Ribbon-tailed astrapia

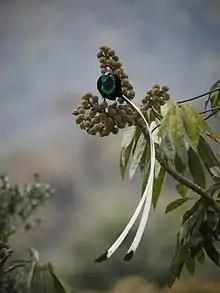
Male with long tail feathers

The ribbon-tailed astrapia is medium-sized, up to 32 cm long (without including the tail of the male, which can be over 1 metre). Male ribbon-tailed astrapia are generally around 125 cm whereas females are around 35 cm. The body of males are velvet black. The male has an iridescent olive green and bronze plumage, and is adorned with ornamental "ball" plume above its bill and two extremely long, ribbon-like white tail feathers. The female has a much duller brown and black body with an iridescent head. Unlike males, females do not have the long white tails. Hybrids between this species and the Princess Stephanie's astrapia, in the small area where their ranges overlap, have been named Barnes's astrapia.